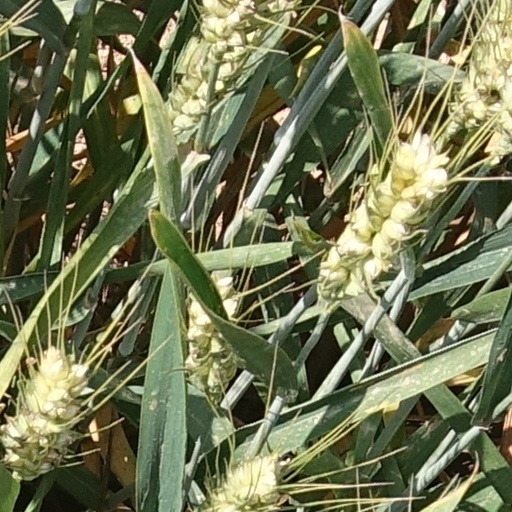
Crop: wheat